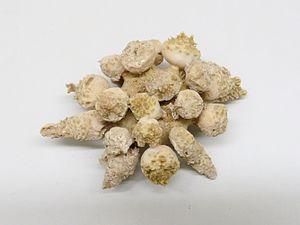
Tylocidaris ohshimai (ex-Psychocidaris, collection du Muséum National d'Histoire Naturelle).
Les Psychocidaridae constituent une famille d'oursins de l'ordre des Cidaroida.
Tylocidaris ohshimai est une étrange espèce d'oursins de l'ordre des Cidaroida. On le trouve principalement aux Philippines, et son allure peu commune reste mystérieuse pour les scientifiques.
Les Tylocidaris constituent un genre fossile d'oursins de la famille des Psychocidaridae.